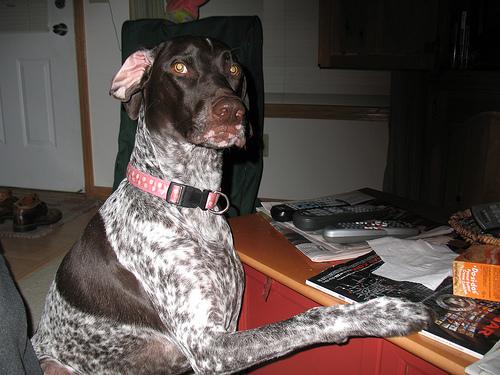
Breed: german shorthaired